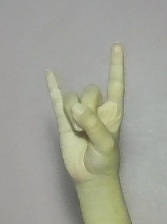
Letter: la